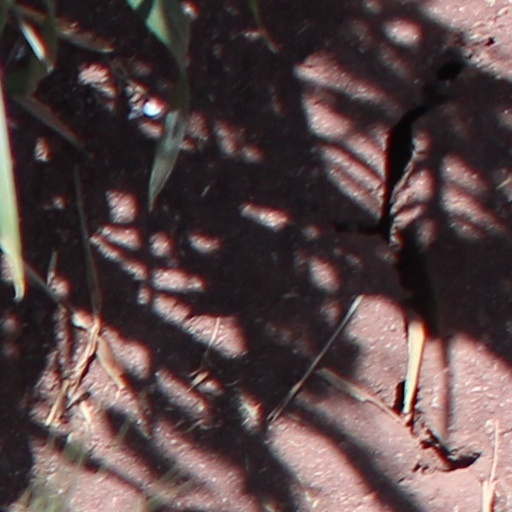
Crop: wheat